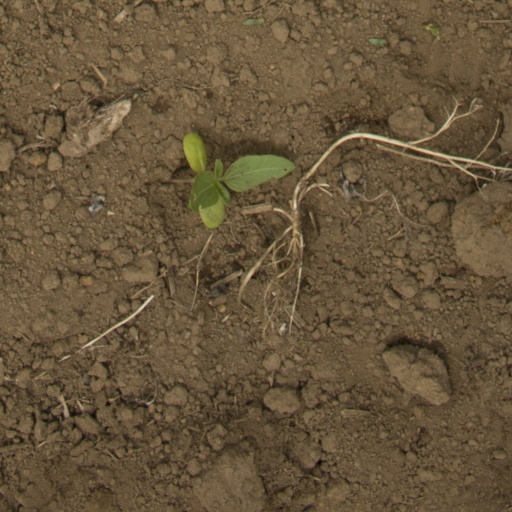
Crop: Jerusalem artichoke